Downtown Tunnel (St. Louis)

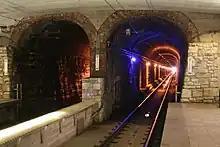
A closeup of the brick barrel vaults at the 8th & Pine station

By 1882, roughly 272 trains were using the tunnel per day. These trains were steam engines burning a soft, sulphureous bituminous coal that "choked" the tunnel with smoke. Coke burning engines were tried, but offered no improvement. Originally the tunnel was built with four ventilation shafts but these proved insufficient for the volume of traffic. In response, general manager Taussig directed engineer C. Shaler Smith to try mechanical ventilation. The result was a circular ventilation shaft 37 feet in diameter at the base, 15 feet at the top, and 130 feet tall. The fan was 15 feet in diameter and 9 feet wide powered by a 192 horsepower engine. Once complete the fan operated 24/7 and the four older ventilation shafts were permanently closed. The engineers that operated it lived in a building erected around the ventilation shaft. The structure was built above the tunnel near St. Charles Street and has since been demolished.